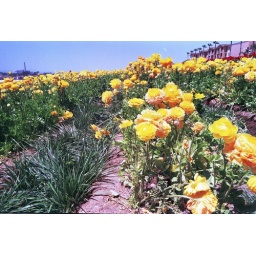
flower field in Carlsbad